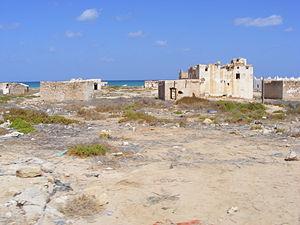
El Ayo, également connue sous le nom d' El Ayum, est une ville côtière de la région orientale de Sanaag, en Somalie.